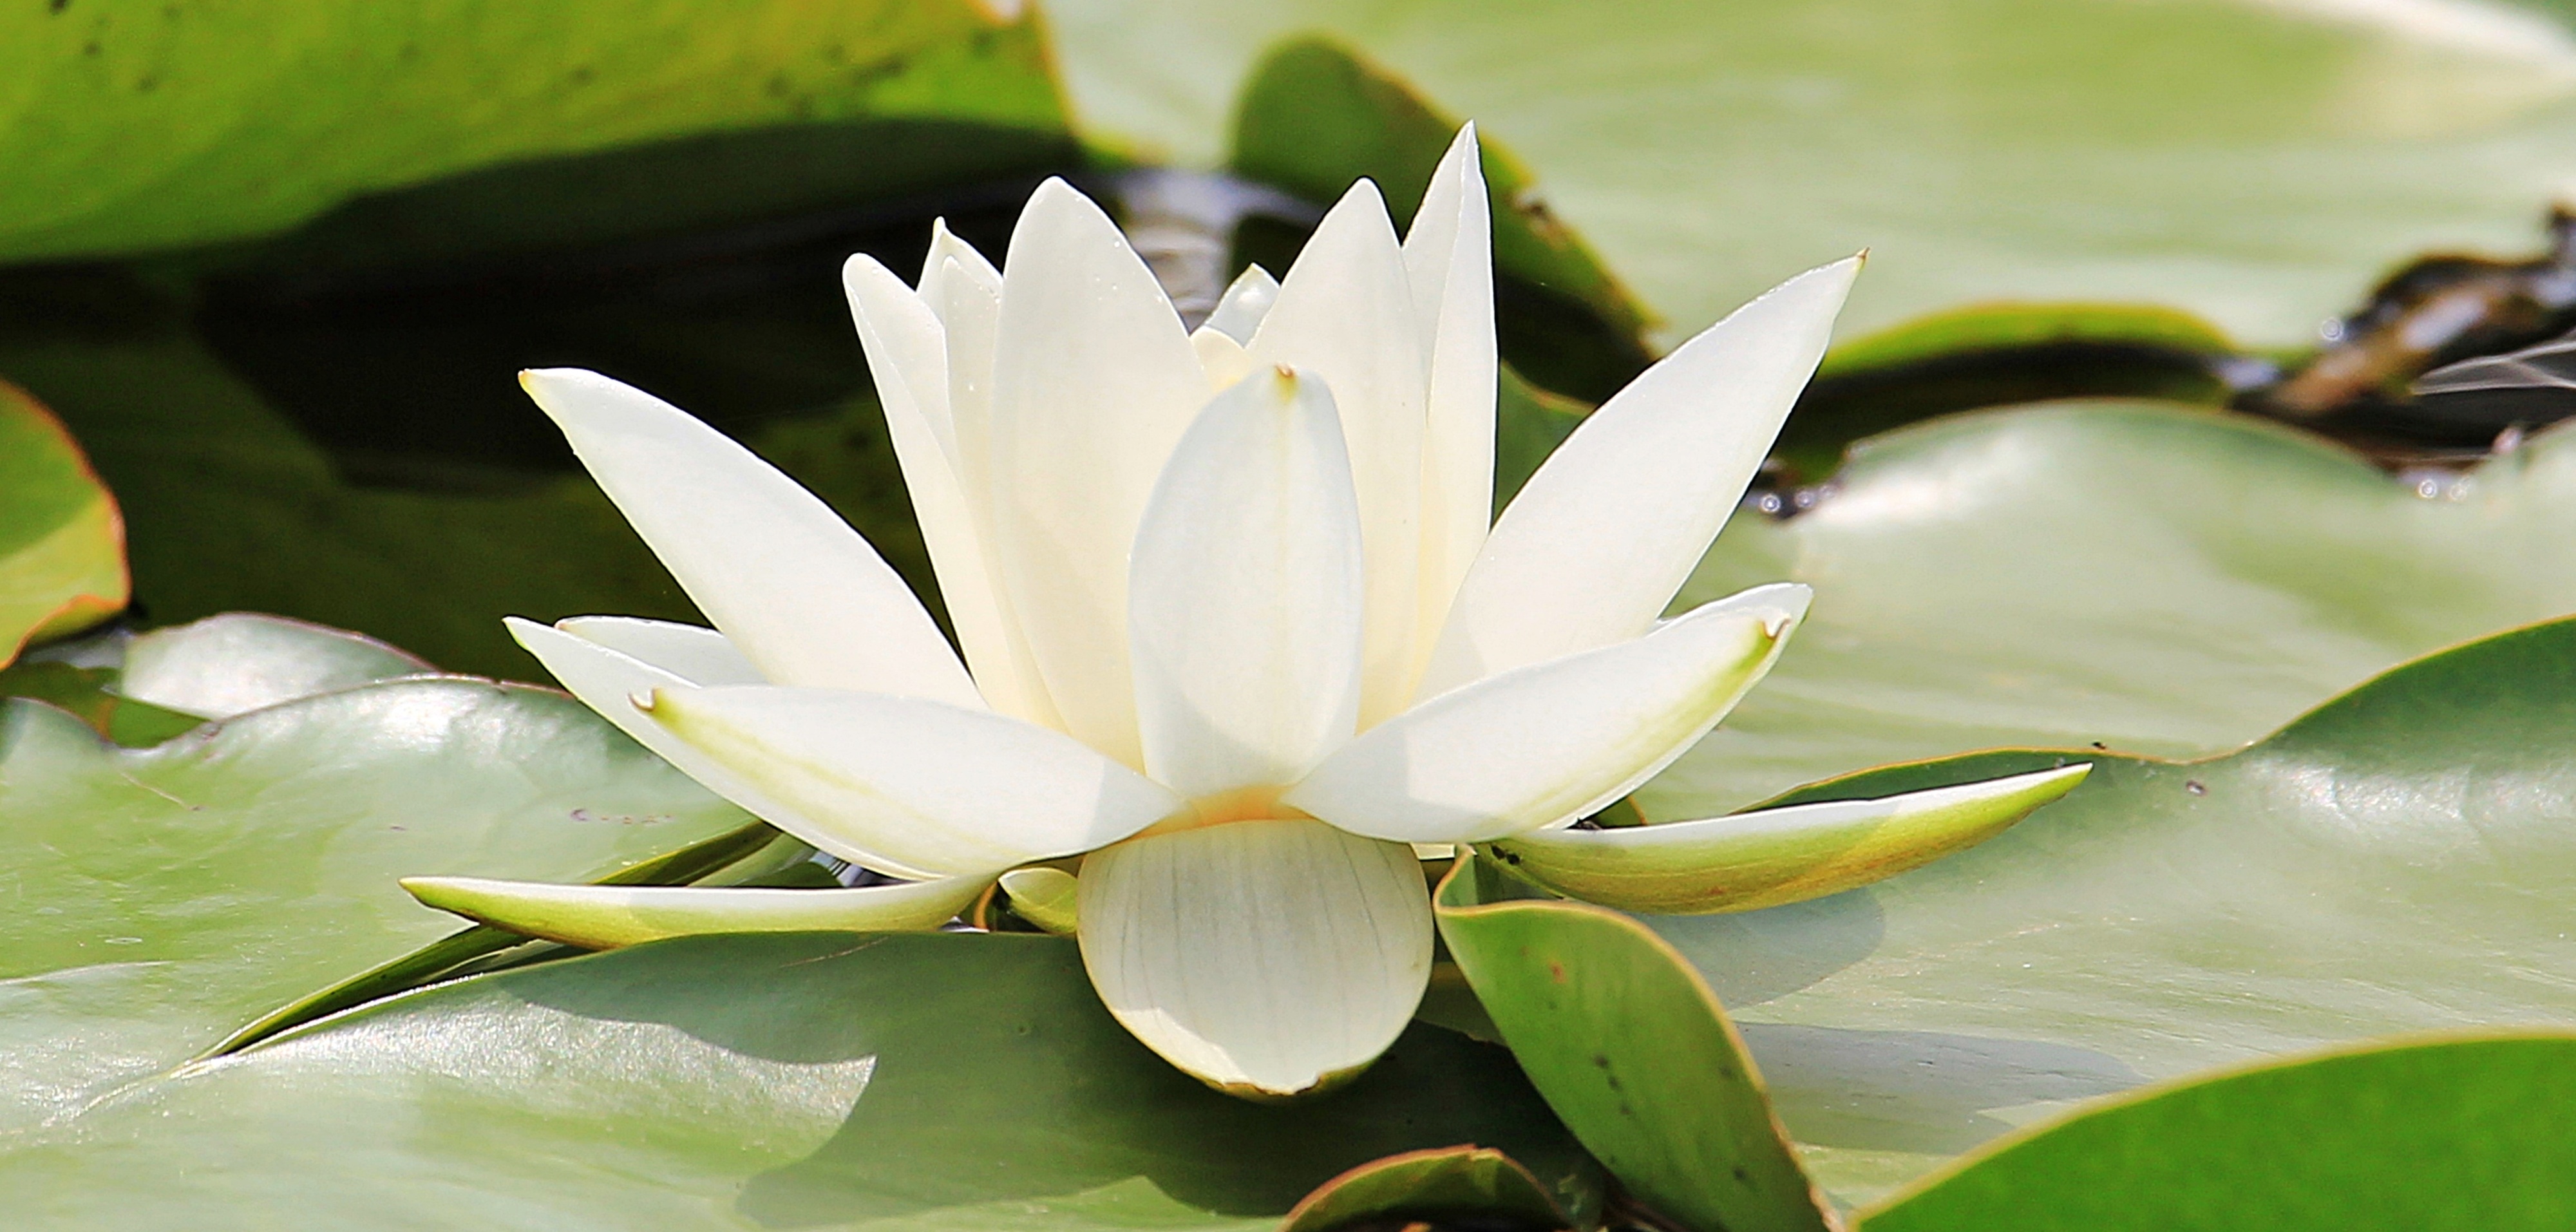
water, nature, blossom, plant, white, leaf, flower, petal, bloom, summer, pond, green, botany, garden, sacred lotus, aquatic plant, flora, map, water lily, close up, background image, background, meditation, lotus, lily, greeting card, nymphaea, macro photography, nuphar lutea, garden pond, white blossom, flowering plant, white water lily, lake rosengew chs, white pond rose, land plant, lotus family, proteales